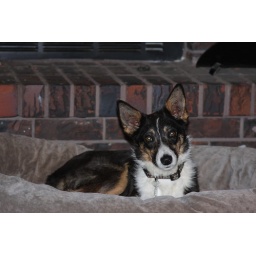
Zoom in dog bed